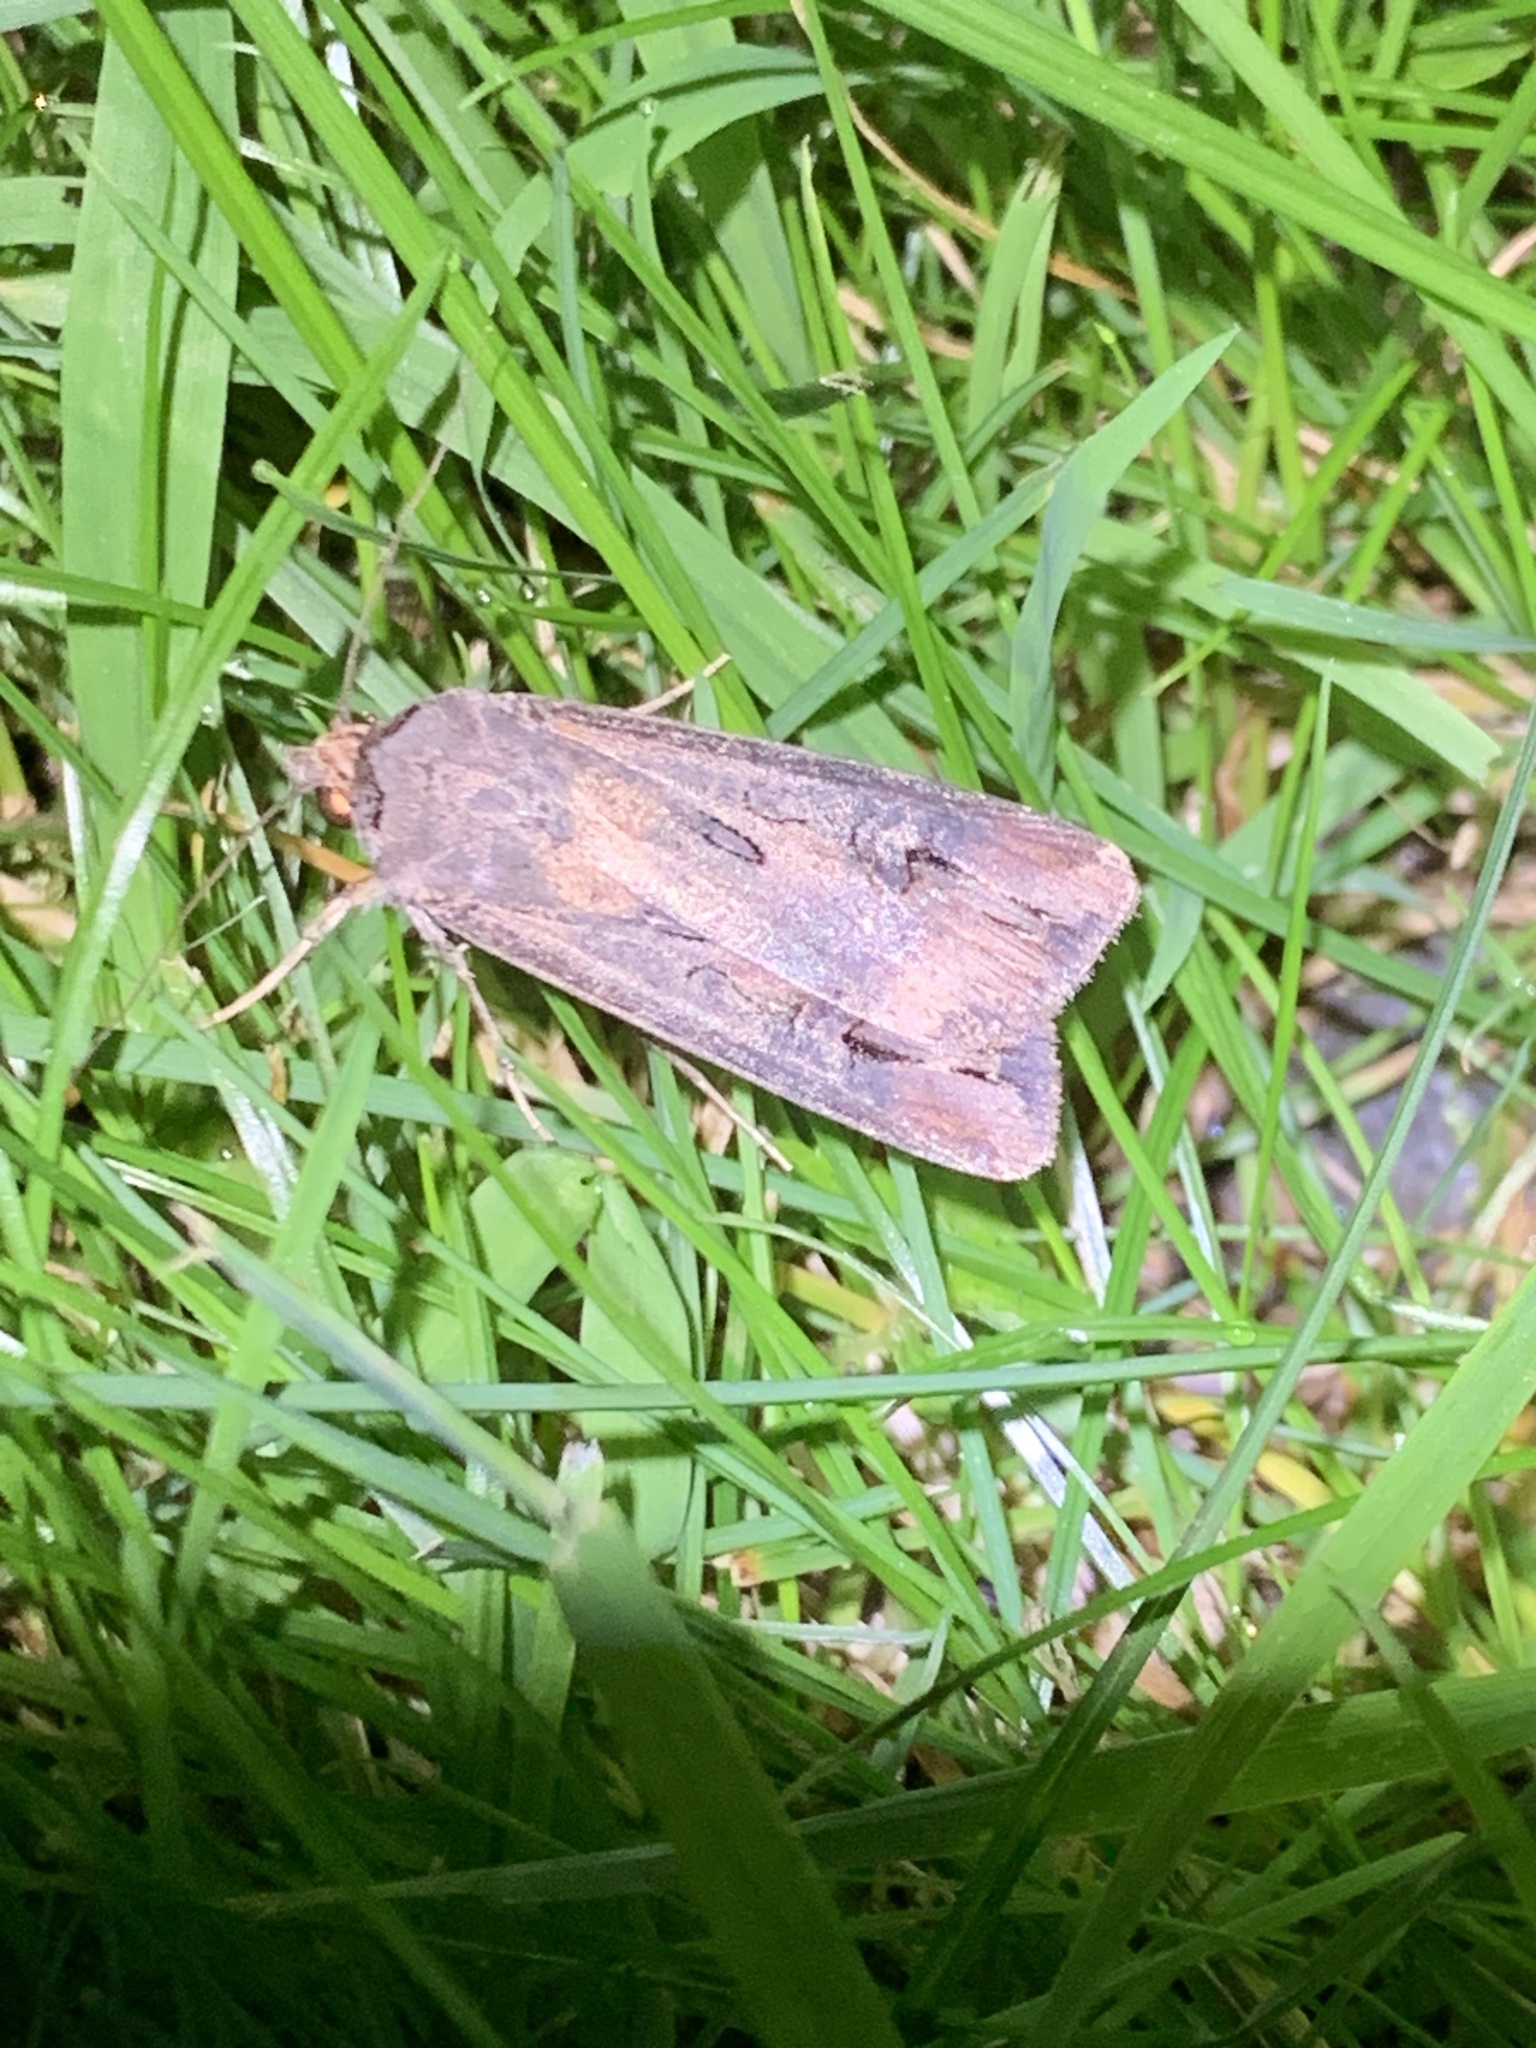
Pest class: cutworms